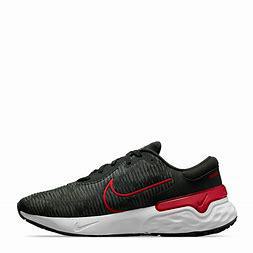
Brand: Nike
Model: Renew Run